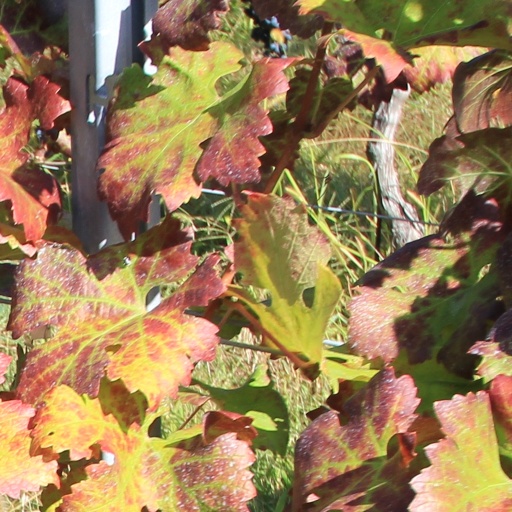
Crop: grape